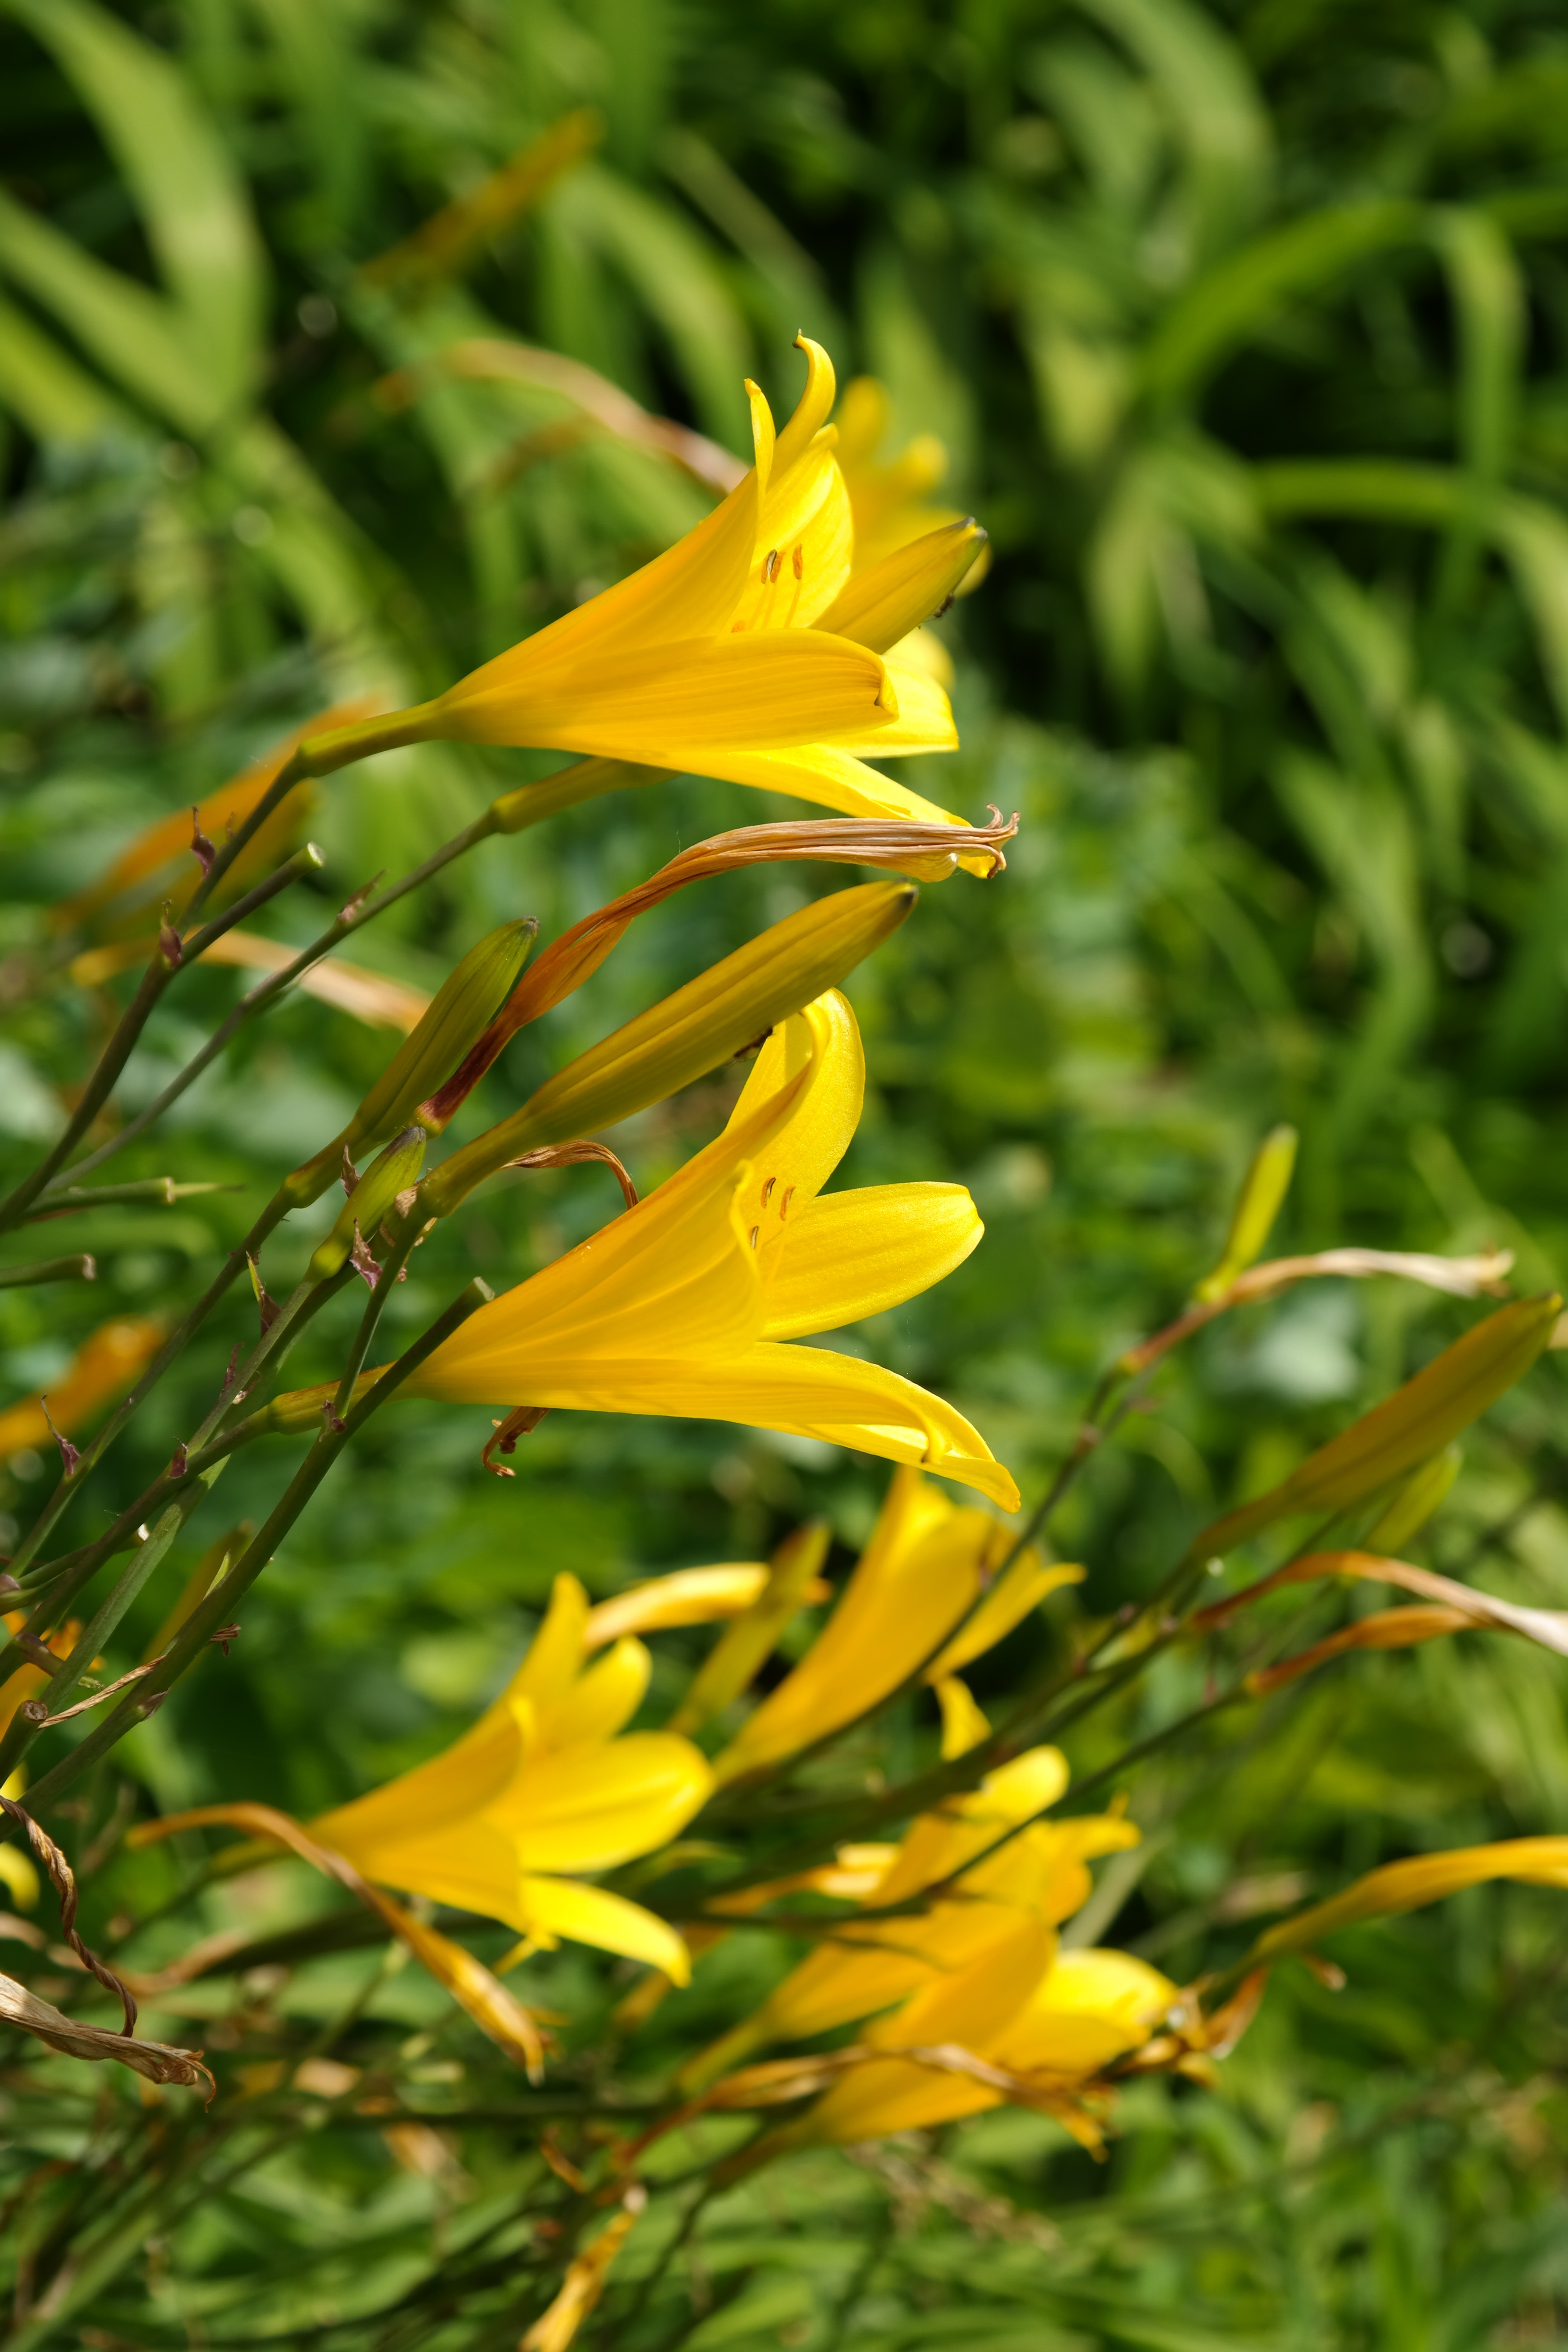
blossom, plant, meadow, leaf, flower, bloom, botany, yellow, flora, wildflower, shrub, lily, liliaceae, lilium, macro photography, flowering plant, flower macro, lily family, land plant, lilium connecticut